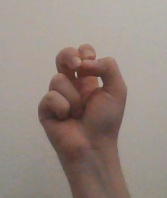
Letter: gaaf